Ubiquitin ligase

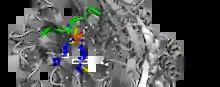
A phosphorylated degron (green) is stabilized by hydrogen bonding (yellow) between oxygen atoms of its phosphate (red) and side chains of the SCFubiquitin ligase (blue). The relevant part of the ubiquitin ligase is shown in gray. PDB entry 2ovr

A degron can be converted into its active form by a post-translational modification such as phosphorylation of a tyrosine, serine or threonine residue. In this case, the ubiquitin ligase exclusively recognizes the phosphorylated version of the substrate due to stabilization within the binding site. For example, FBW7, the F-box substrate recognition unit of an SCFubiquitin ligase, stabilizes a phosphorylated substrate by hydrogen binding its arginine residues to the phosphate, as shown in the figure to the right. In absence of the phosphate, residues of FBW7 repel the substrate.